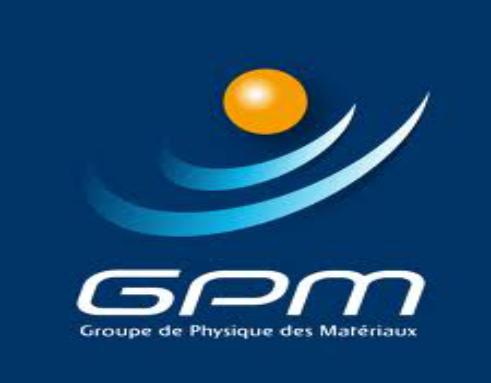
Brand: GPM
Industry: Electronic